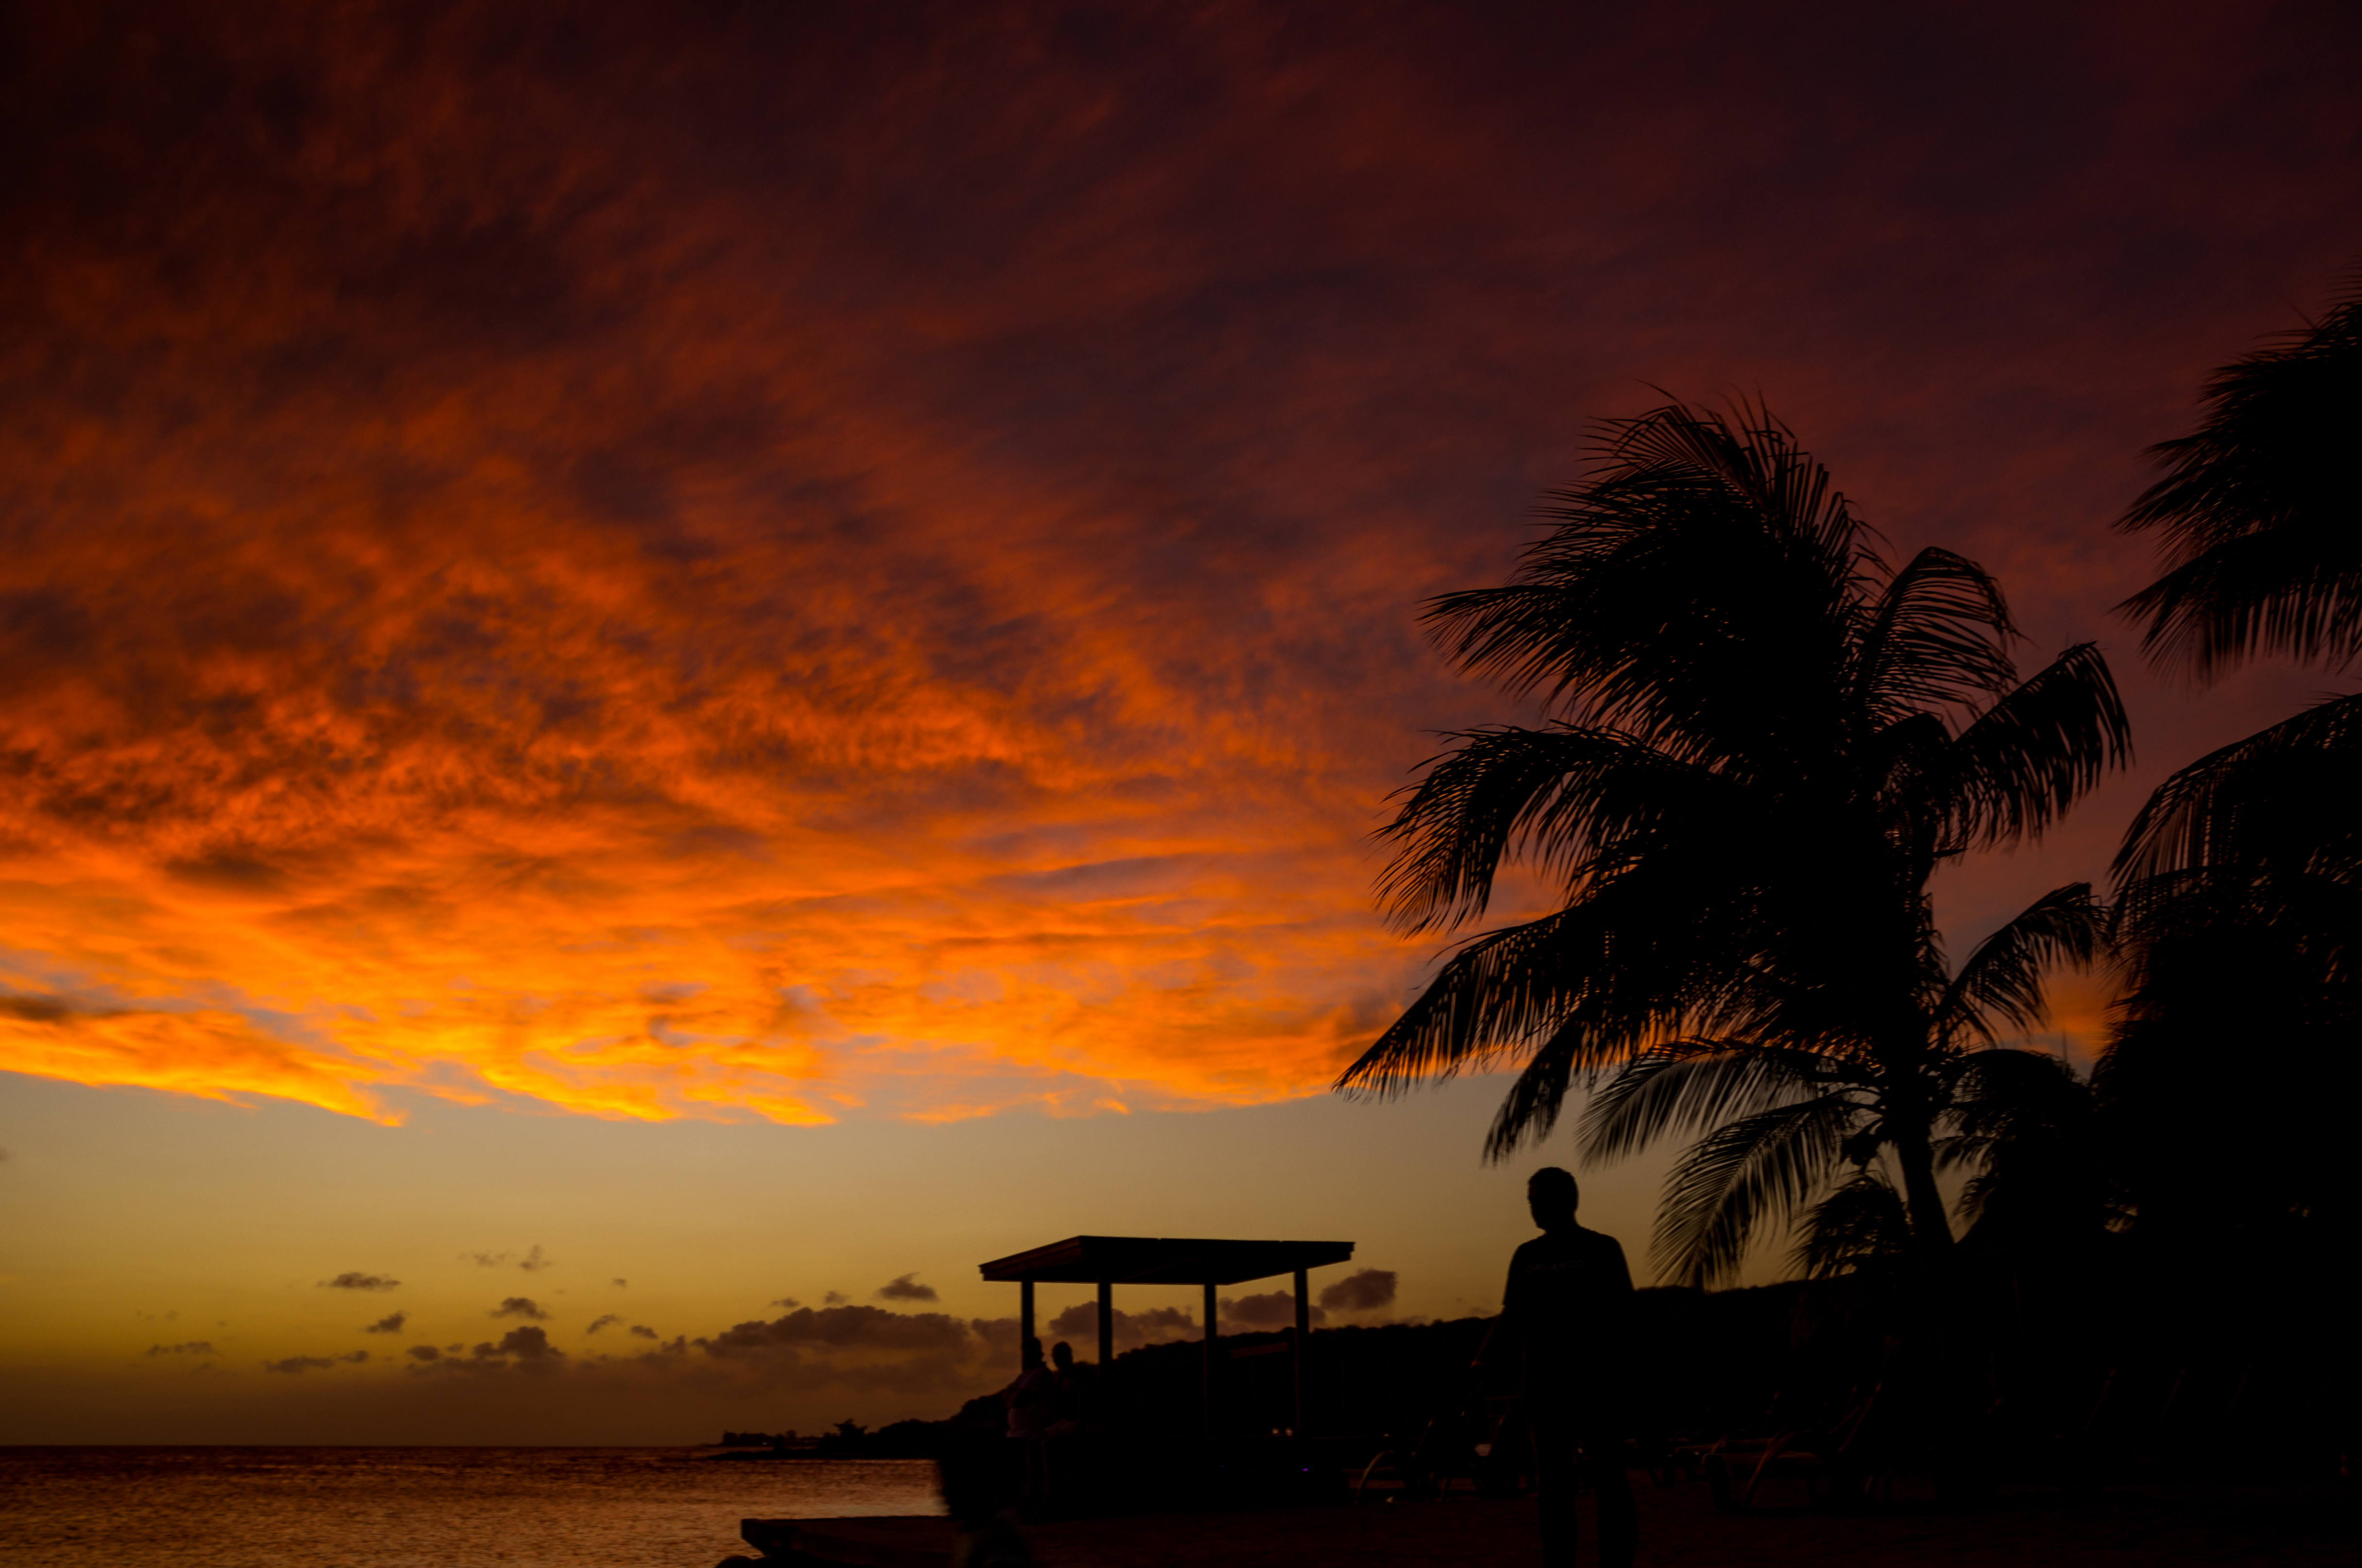
sea, ocean, horizon, cloud, sky, sun, sunrise, sunset, morning, dawn, dusk, evening, afterglow